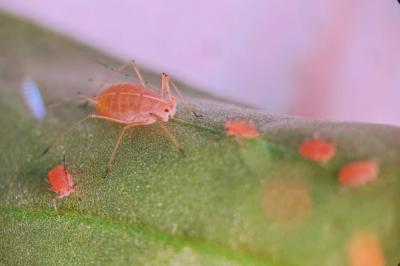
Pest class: pea_aphid